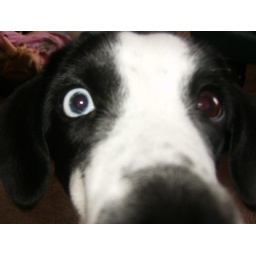
My mixed terrier with one blue eye and one brown. Taken by my 15 yr old.